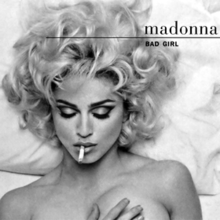
Gender: women